Hebron Yeshiva

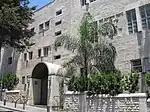
Geula branch of the Hebron yeshiva.

Twenty-four students were murdered in the 1929 Hebron massacre, and the yeshiva was re-established in the Geula neighbourhood of Jerusalem.